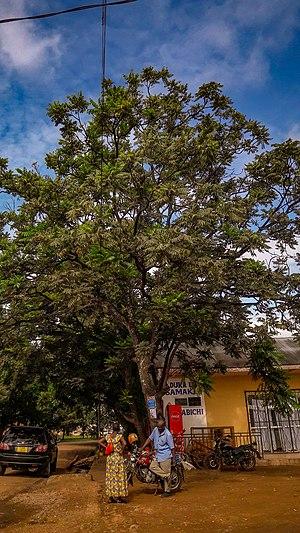
Vvawa est une ville située dans la région de Mbeya, en Tanzanie.